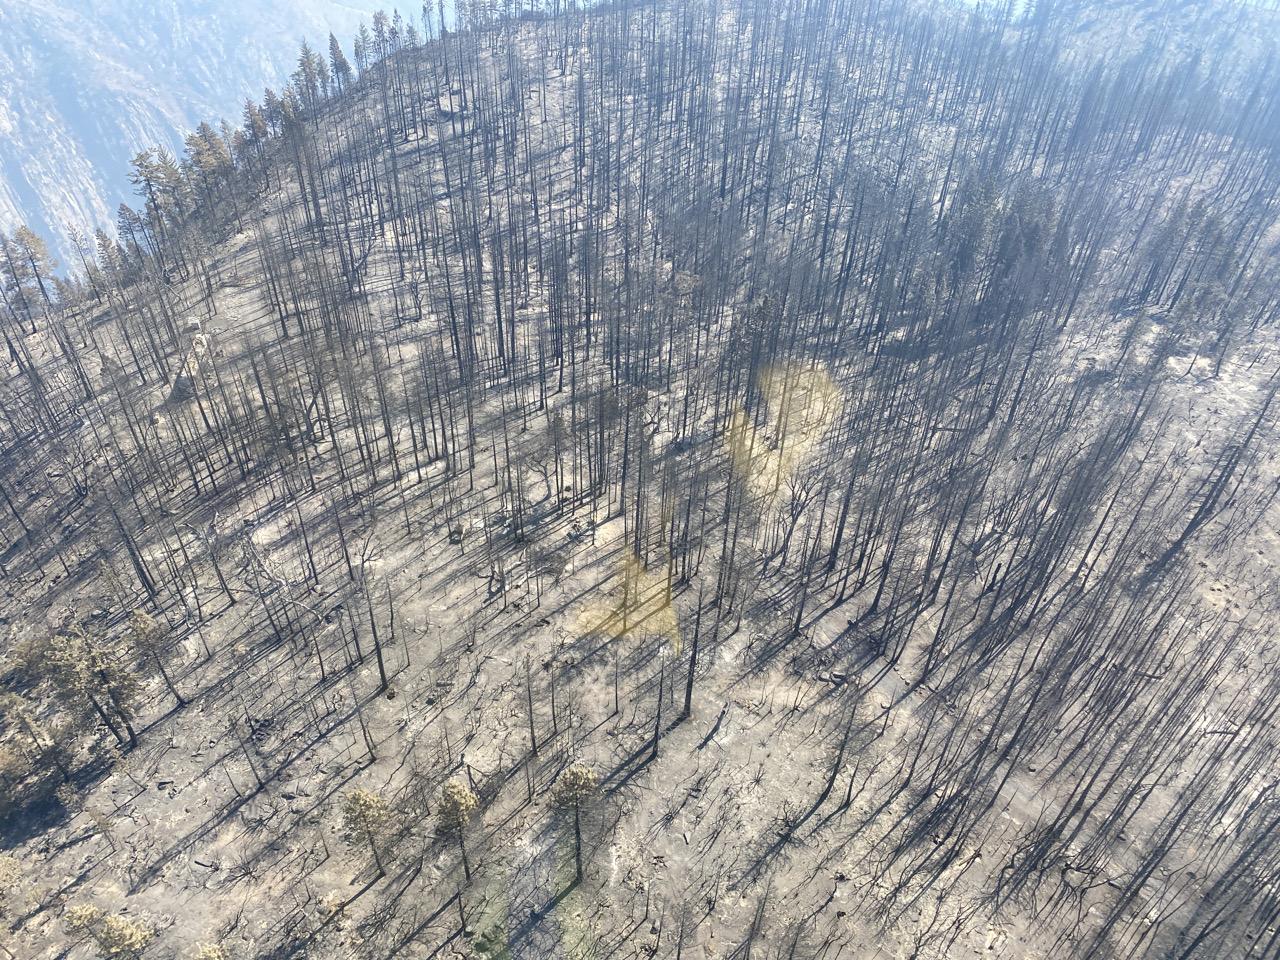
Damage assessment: destroyed